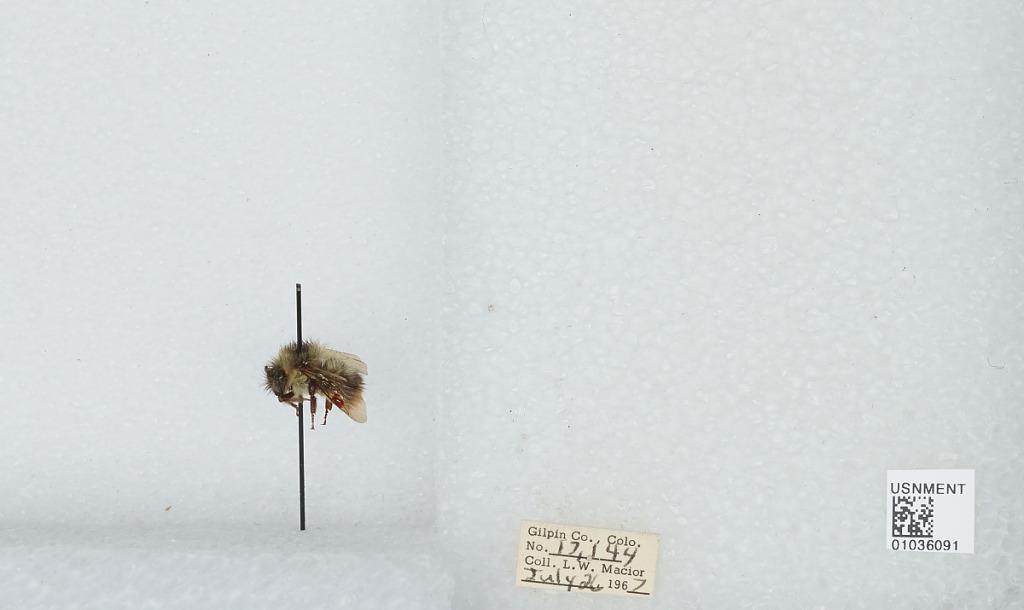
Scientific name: Bombus (Pyrobombus) mixtus Cresson
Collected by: L. Macior
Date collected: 1967-7-26
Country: United States
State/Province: Colorado
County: Gilpin
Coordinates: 39.8908, -105.508